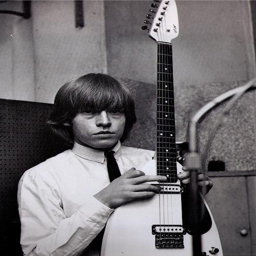
birthday of a dead musician : blues artist of rhythm and blues artist was born